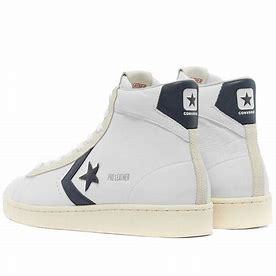
Brand: Converse
Model: Pro Leather